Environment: real
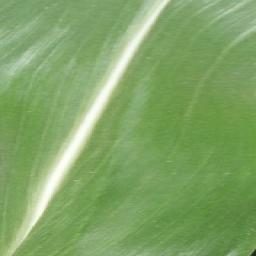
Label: healthy